David Brainerd

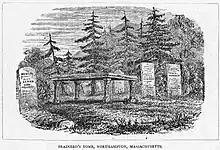
Brainerd's tomb in Northampton, Massachusetts.

He made a handful of converts, but became widely known in the 1800s due to books about him. His "Journal" was published in two parts in 1746 by the Scottish Society for Promoting Christian Knowledge.